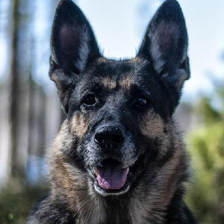
Label: animals